Marie Thérèse Louise of Savoy, Princesse de Lamballe

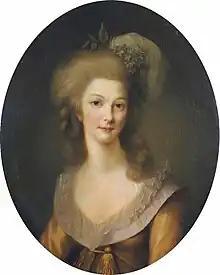
Portrait of Marie Thérèse in 1779, by Marie-Victoire Lemoine

Marie Thérèse had a role to play in royal ceremonies, and when the new dauphine, Marie Antoinette, arrived in France in 1770, she was presented to her along with the Dukes and Duchesses of Orléans, Chartres, Bourbon, and the other "Princes of the Blood" with her father-in-law in Compiégne. During 1771, the Duke de Penthiévre started to entertain more, among others the Crown Prince of Sweden and the King of Denmark; Marie Thérèse acted as his hostess and started to attend court more often, participating in the balls held by Madame de Noailles in the name of Marie Antoinette, who was reportedly charmed by Marie Thérèse and overwhelmed her with attention and affection that spectators did not fail to notice. In March 1771 the Austrian ambassador reported: